HMS London (D16)

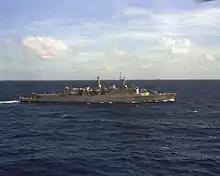
HMS London in 1981

"London" was chosen to represent Great Britain for the celebrations in New York City for the American Bicentennial celebrations in July 1976. The crew went to great lengths to make the ship clean and 'ship-shape' for the visit, and "London" hosted several diplomatic and social functions while she was there. Her crew enjoyed an extended liberty period out on the town.